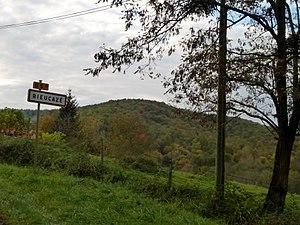
Entrée dans Rieucazé
Rieucazé est une commune française située dans le département de la Haute-Garonne en région Occitanie.